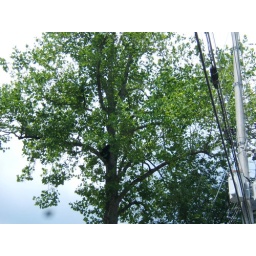
There is a bear in that tree